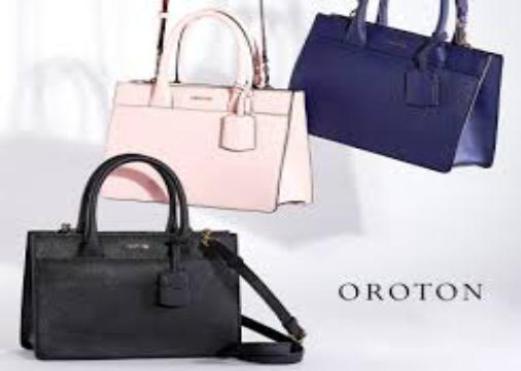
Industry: Clothes